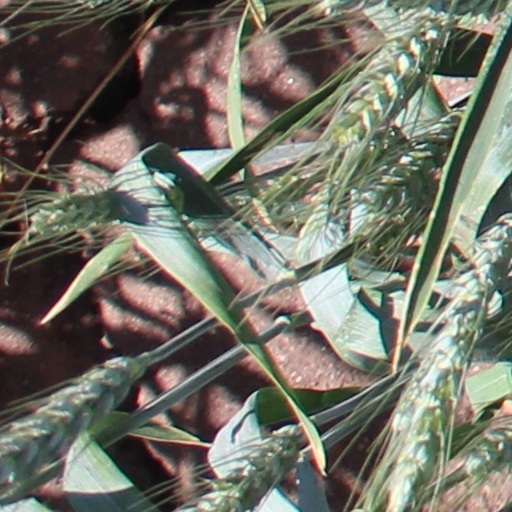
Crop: wheat